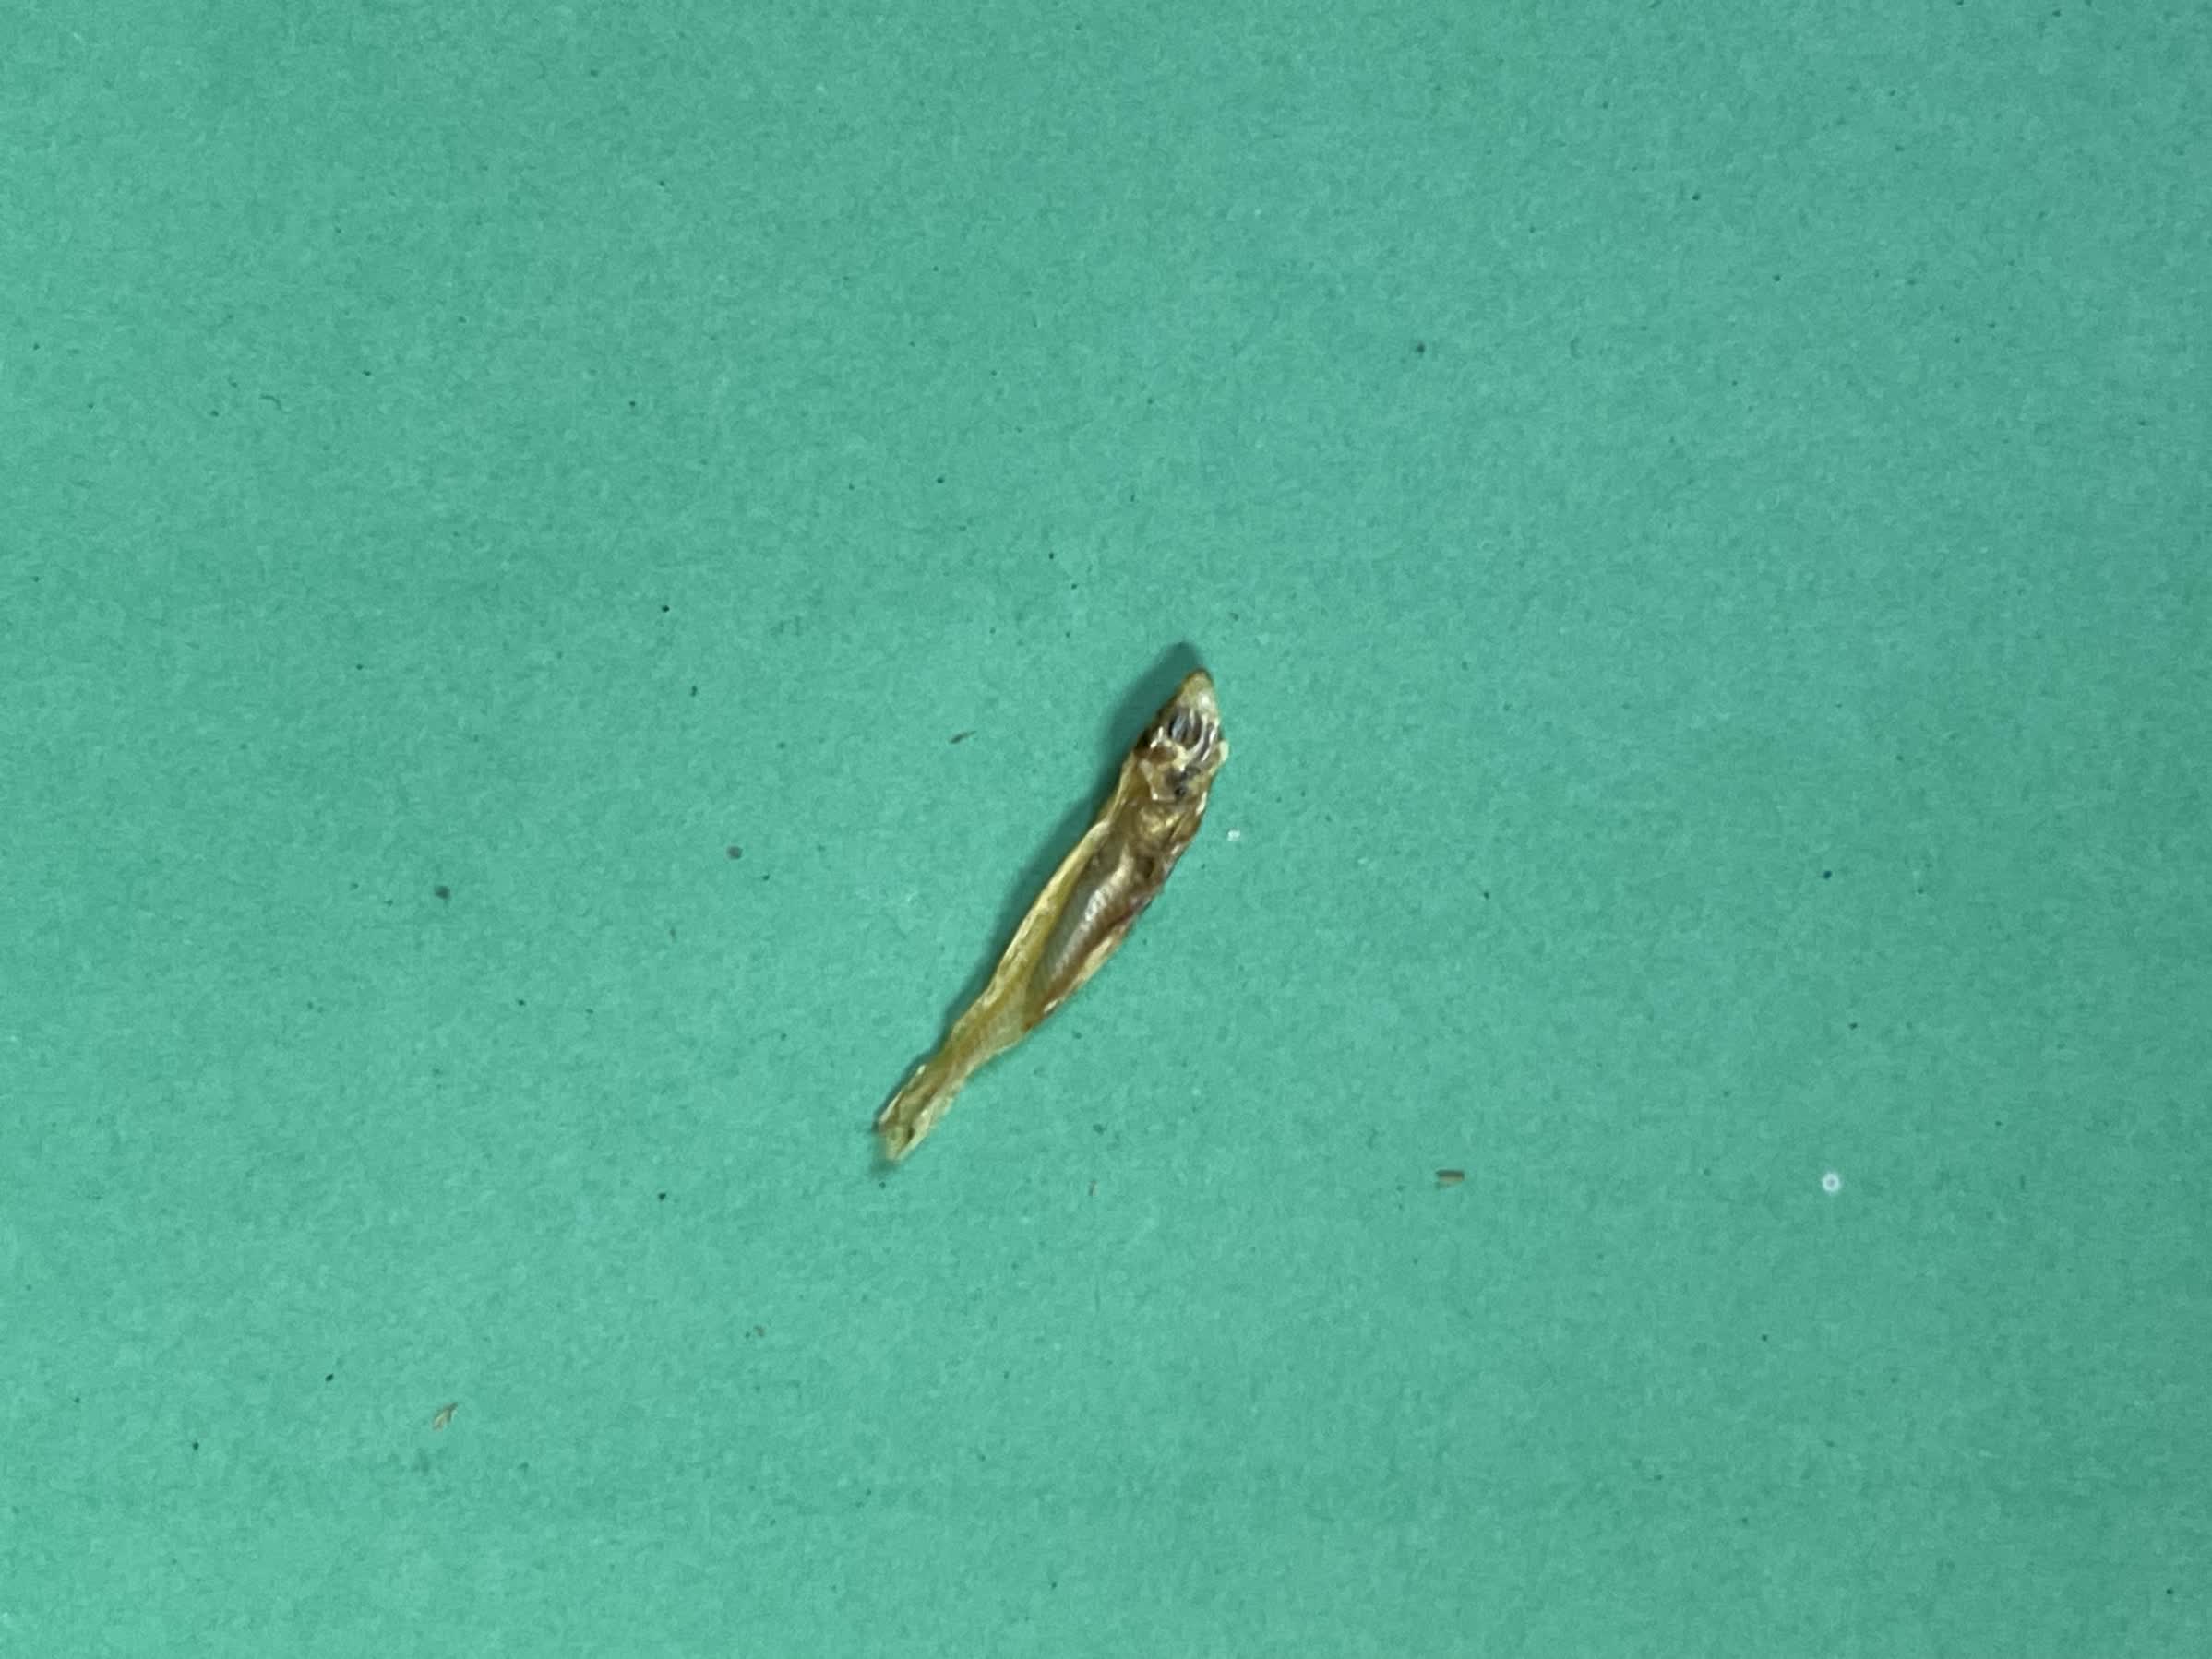
Species: kachki